Jacques Leon Clément-Thomas

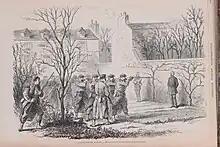
The execution of General Jacques Léon Clément-Thomas

Clément-Thomas returned to Paris after the proclamation of the Republic on 4 September 1870. The Government of National Defence appointed him commander in chief of the National Guard of the Seine during the siege of Paris. He participated in the disastrous Buzenval breakout attempt of 20 January 1871. Clément-Thomas resigned his command on 13 February.